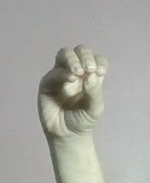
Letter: ha